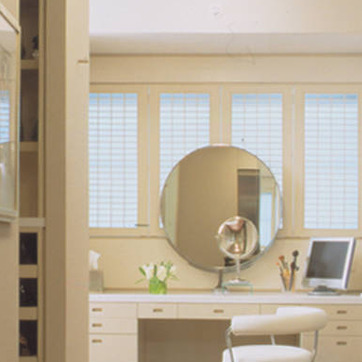
Material: mirror